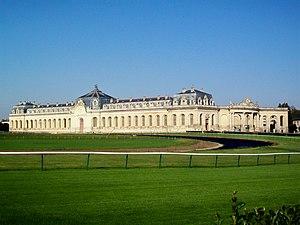
Les Grandes écuries, vue d'ensemble depuis le sud-est.
Les Grandes écuries du château de Chantilly dans l'Oise ont été bâties par Louis-Henri de Bourbon, septième Prince de Condé. Elles abritent le Musée vivant du Cheval depuis 1982. Comme l'ensemble du Domaine du Chantilly qui comprend en sus le château, ses dépendances et son parc, ainsi que la forêt et le champ de courses, les Grandes Écuries sont la propriété de l'Institut de France depuis 1886 suite à un don du duc d'Aumale. Plus vastes écuries de France après celles de Versailles, elles eurent une influence considérable dans le décor architectural et sculpté des bâtiments équestres en Europe, et tout particulièrement en Allemagne, jusqu'au XIXᵉ siècle.
Le musée du Cheval est un musée et une salle de spectacle équestre situés dans les Grandes Ecuries du château de Chantilly, à Chantilly dans l'Oise.